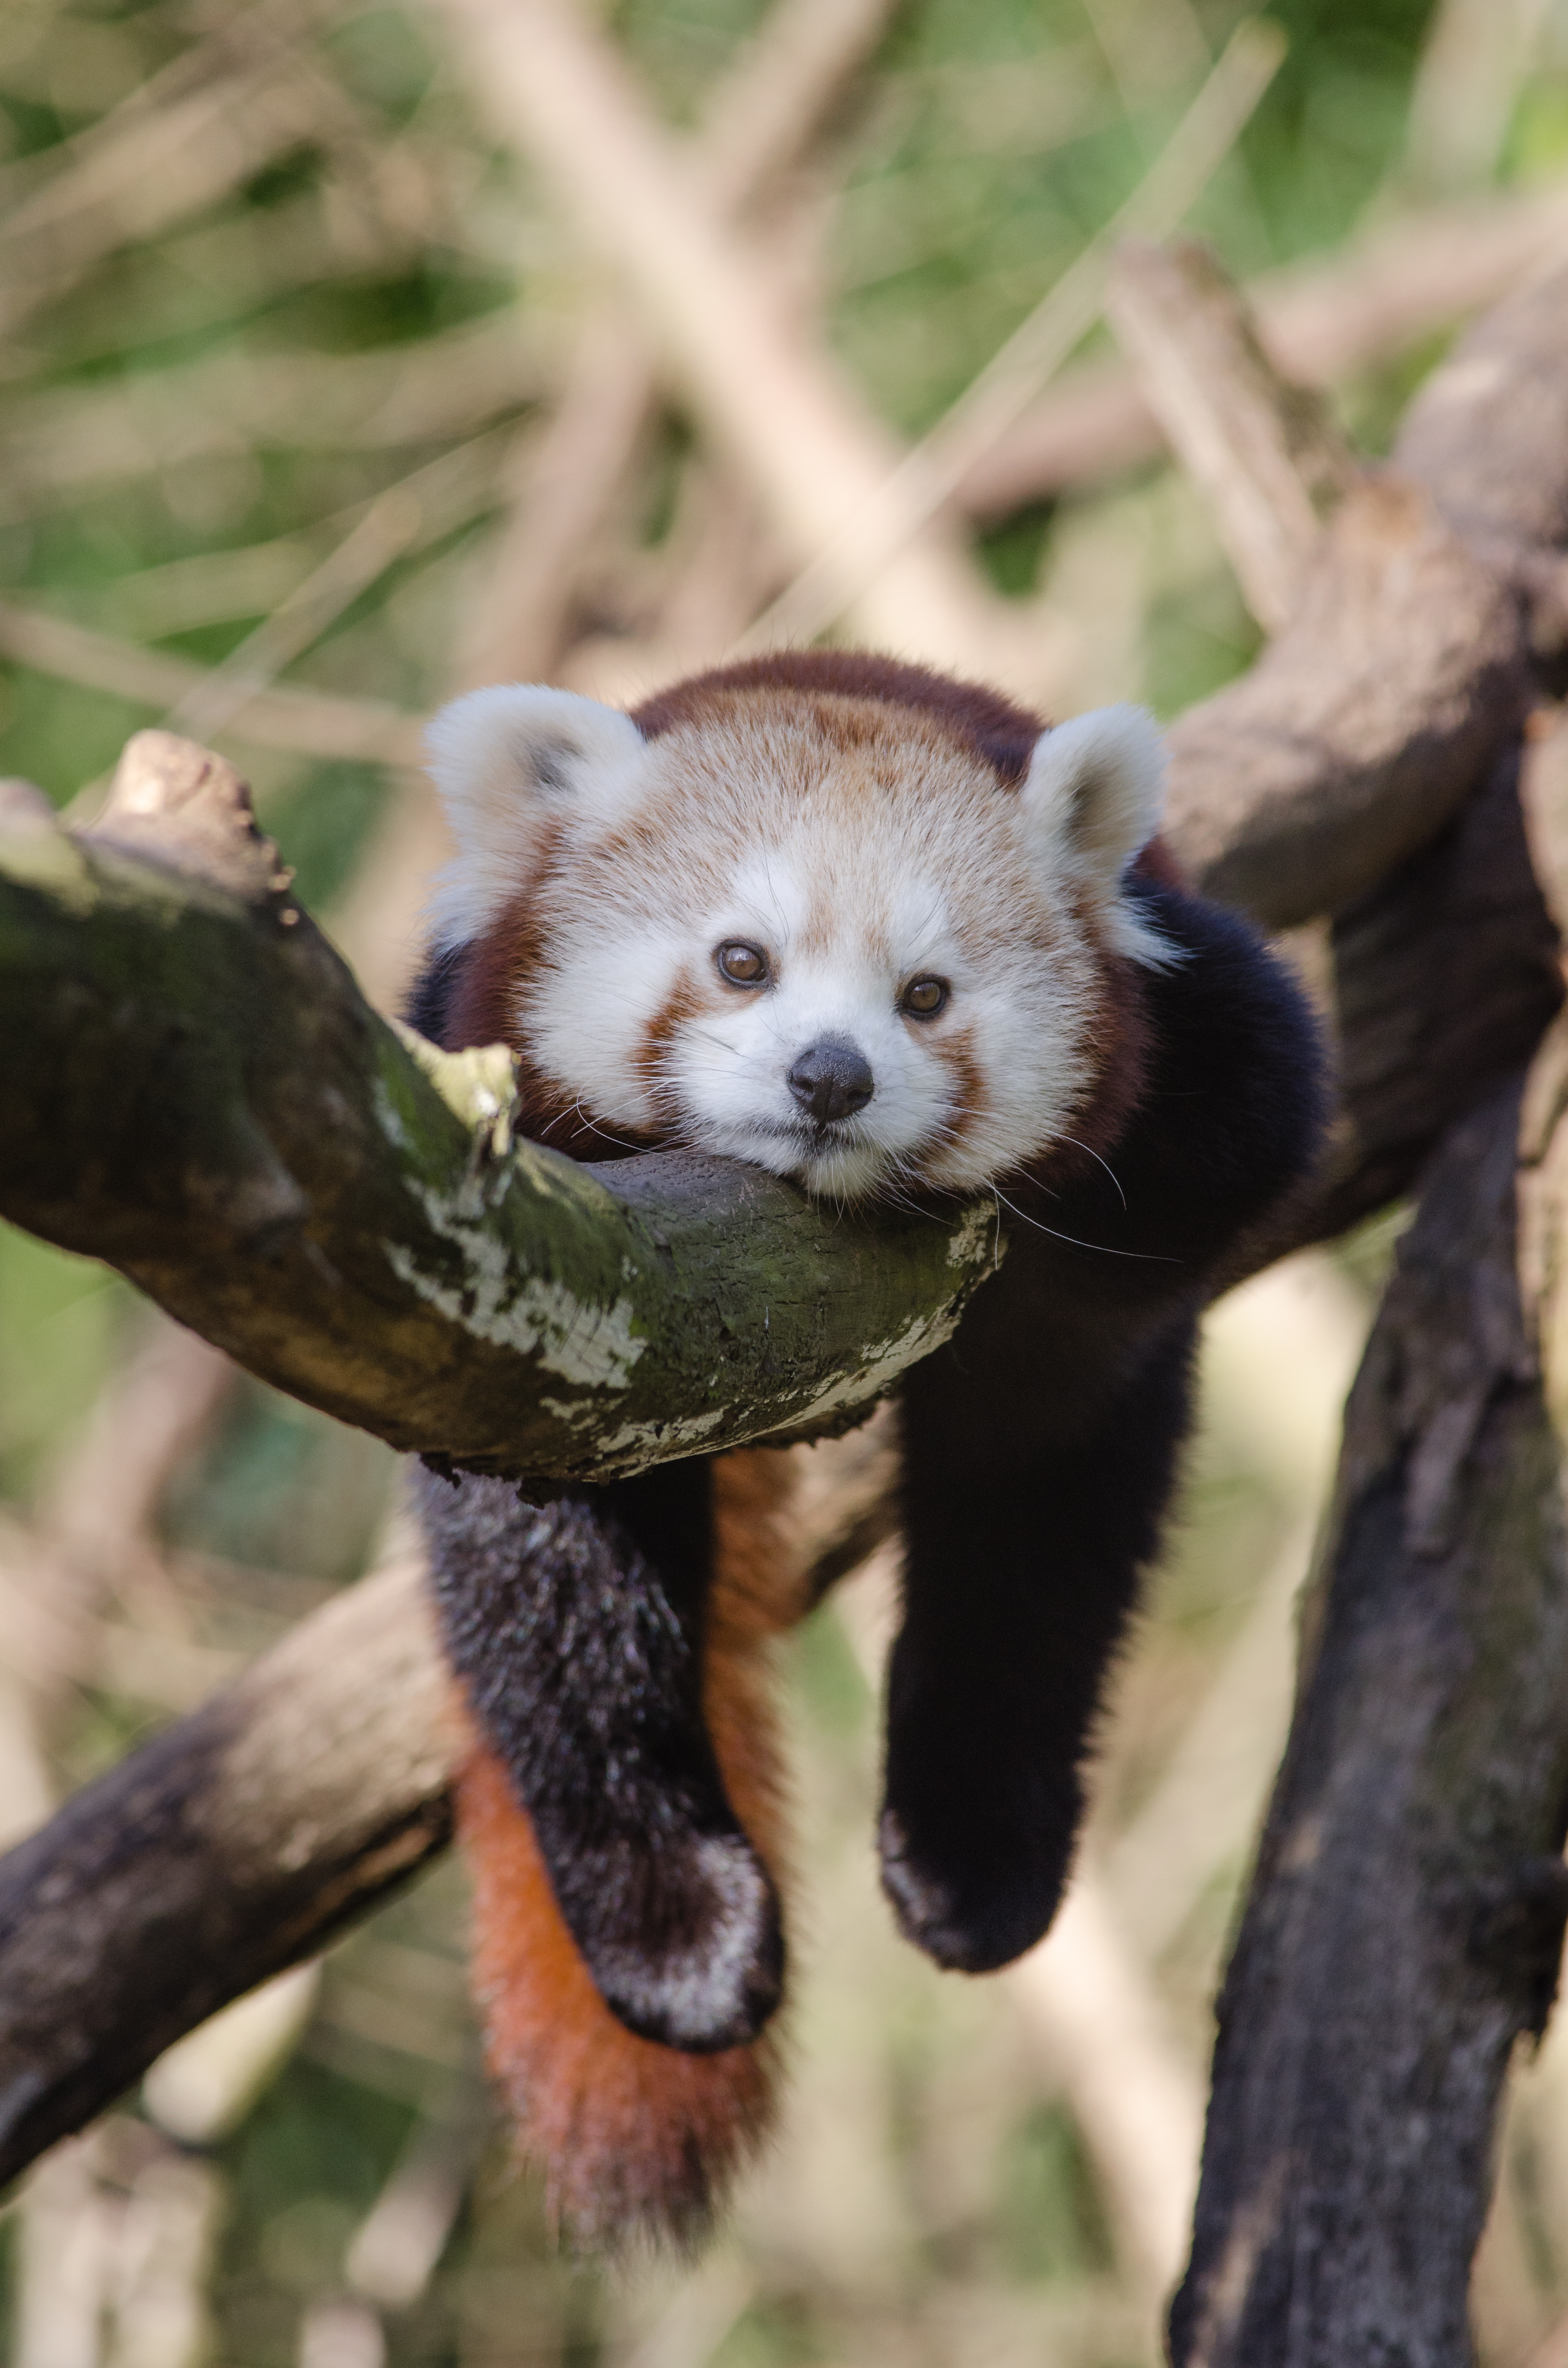
tree, bokeh, animal, cute, bear, wildlife, zoo, red, mammal, nikon, fauna, red panda, panda, endangered, rot, vertebrate, germany, deutschland, baum, adorable, tele, d7000, roter, kleiner, niedlich, species, tierpark, bedroht, weasel, mustelidae, polecat, mustelinae